Abd al-Rahman ibn Nasr ibn Abdallah al-Shayzari

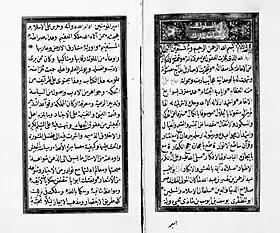
Start of the "Nahj al-maslūk fī siyāsat al-mulūk", dedicated to Saladin, in an 1845 manuscript

ʿAbd al-Raḥmān ibn Naṣr ibn ʿAbdallāh (died 1193), called al-Shayzarī or al-Nabarāwī, was a Syrian Arabic author on various topics. He wrote a work on the proper behaviour of a ruler for Saladin, a work on various drugs and other remedies for sexual and erotic needs, a work on the interpretation of dreams and a manual for the "muḥtasib" (market supervisor).